Commander-in-Chief, North America

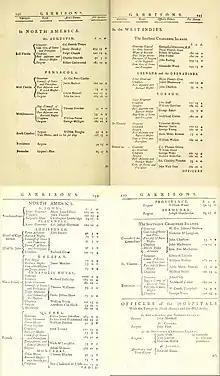
Military Governors and Staff Officers in garrisons of British North America and West Indies 1778 and 1784

The office of Commander-in-Chief, North America was a military position of the British Army. Established in 1755 in the early years of the Seven Years' War, holders of the post were generally responsible for land-based military personnel and activities in and around those parts of North America that Great Britain either controlled or contested. The post continued to exist until 1775, when Lieutenant-General Thomas Gage, the last holder of the post, was replaced early in the American War of Independence. The post's responsibilities were then divided: Major-General William Howe became Commander-in-Chief, America, responsible for British troops from West Florida to Newfoundland, and General Guy Carleton became Commander-in-Chief, Quebec, responsible for the defence of the Province of Quebec.